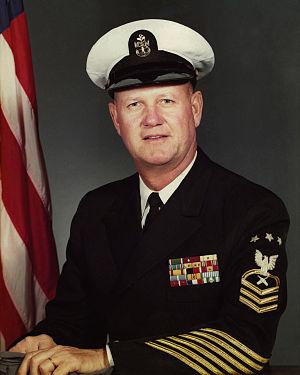
Le Master Chief Petty Officer of the Navy est un rang unique d'officier non-commissionné de l'United States Navy, correspondant à l'identifiant E-9. Le détenteur de ce rang est l'officier non-commissionné le plus haut gradé de toute la Navy, grade équivalent à ceux de Senior Enlisted Advisor to the Chairman, Sergeant Major of the Army, Sergeant Major of the Marine Corps, Chief Master Sergeant of the Air Force, Master Chief Petty Officer of the Coast Guard et Senior Enlisted Advisor for the National Guard Bureau.